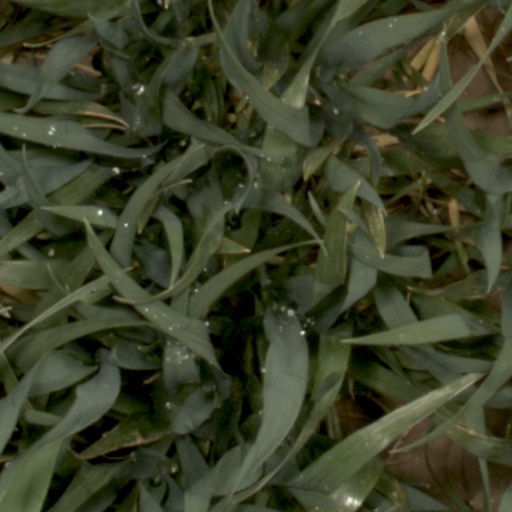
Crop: wheat